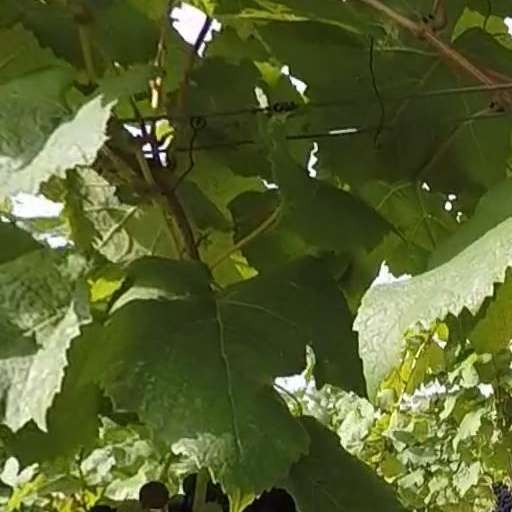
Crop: grape